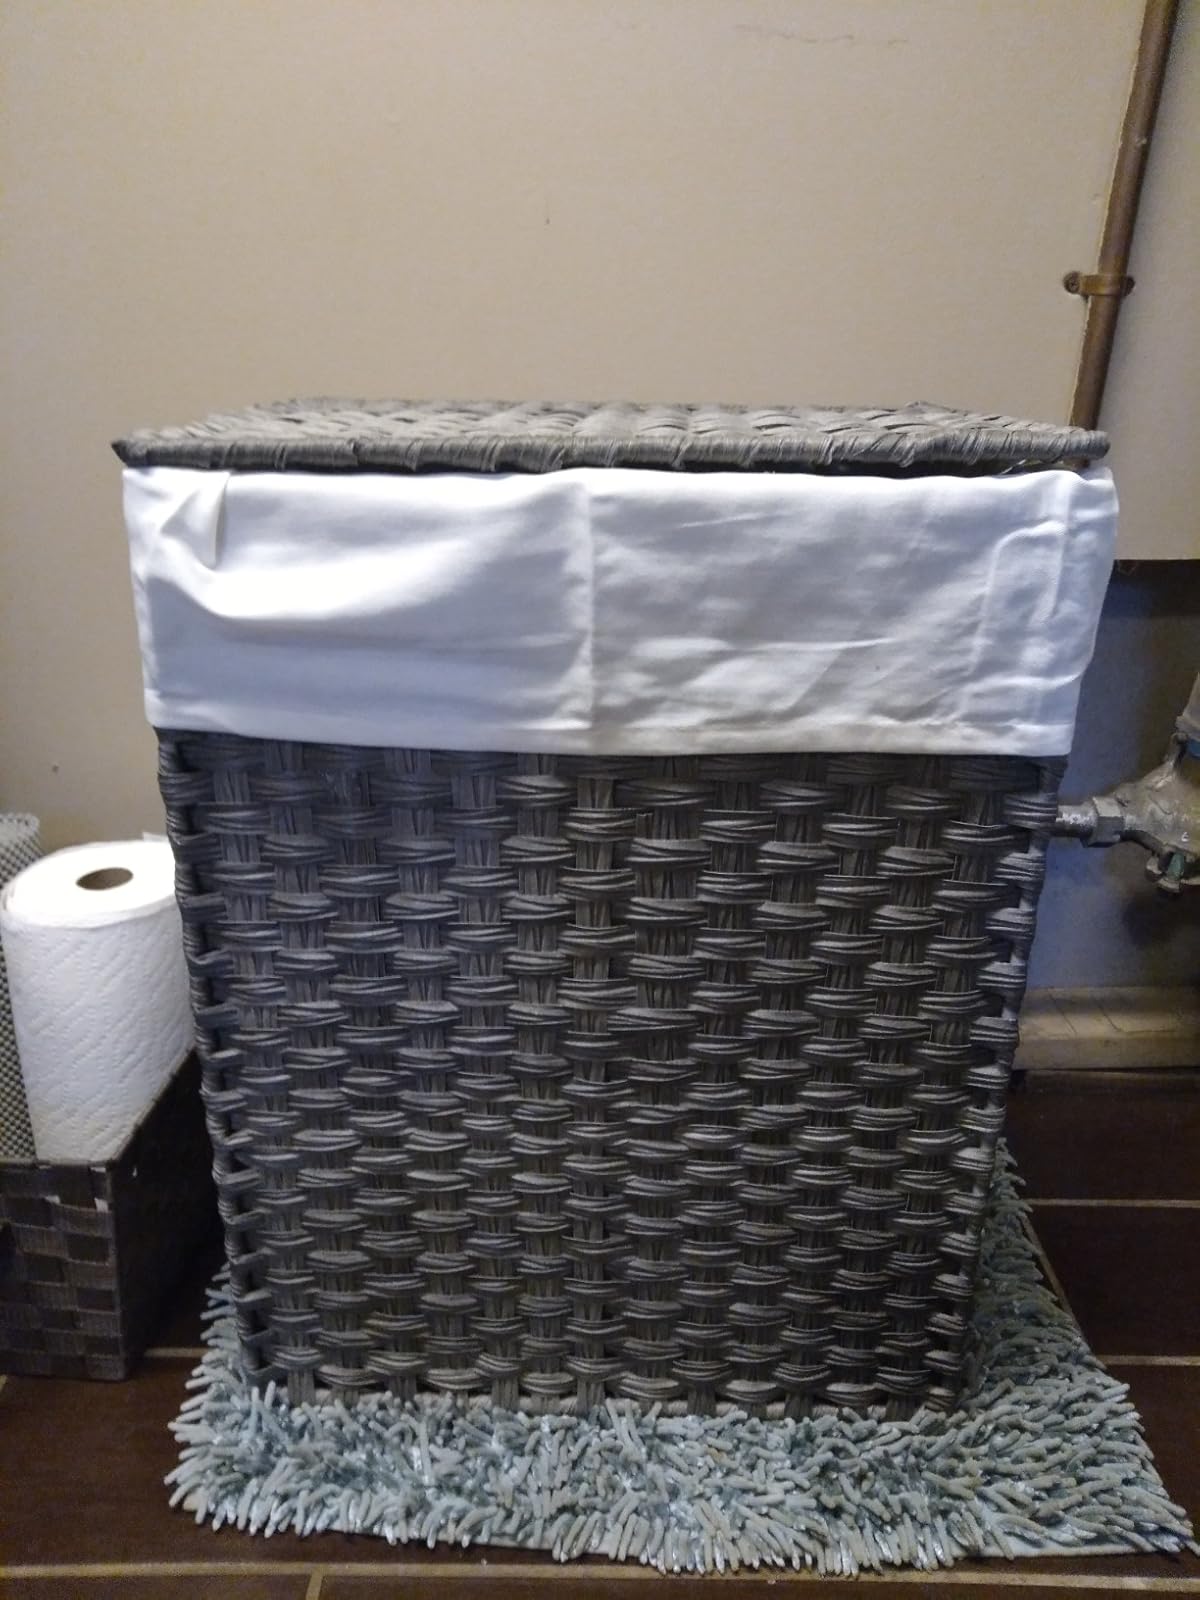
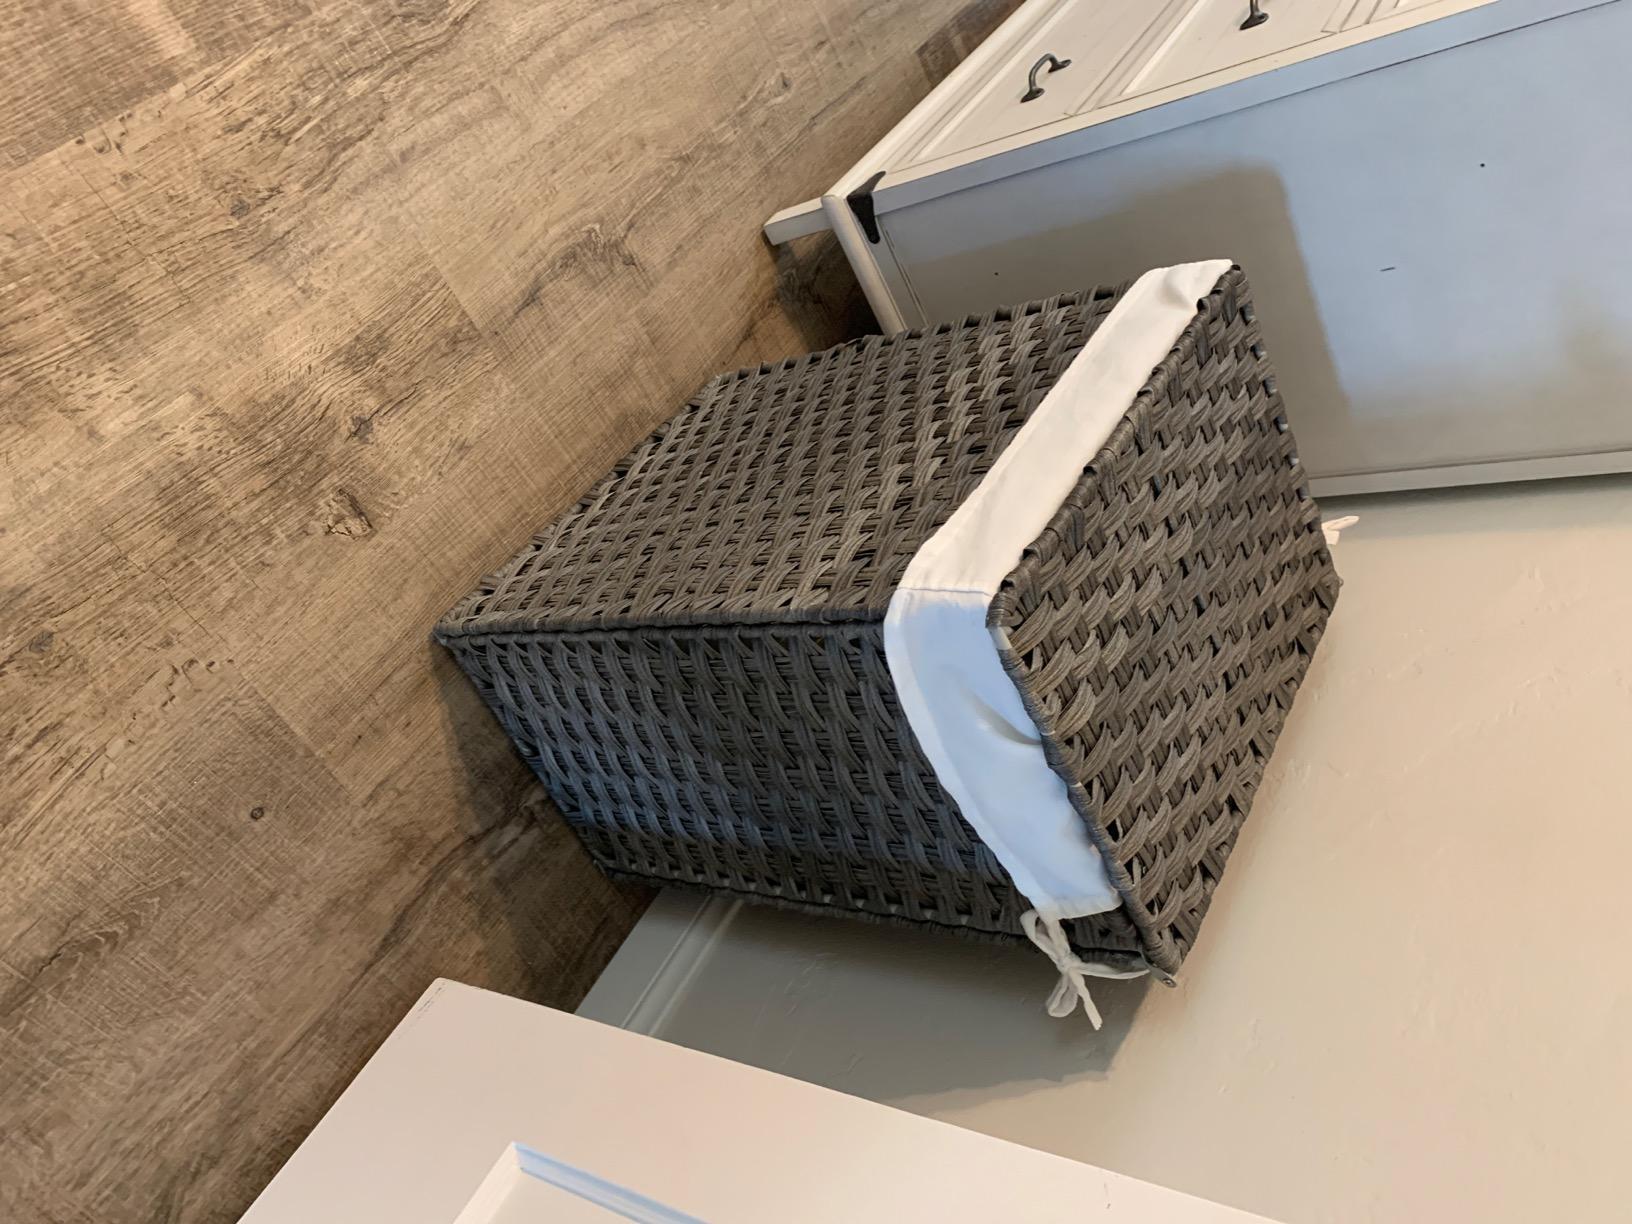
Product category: items_hamper
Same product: yes